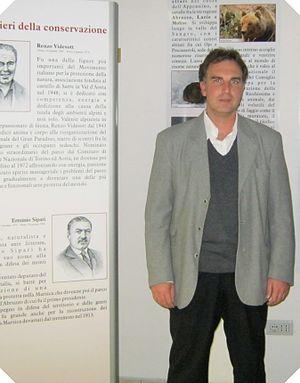
Lorenzo Arnone Sipari, né le 10 octobre 1973 à Rome, est un historien italien.